Marble-faced delma

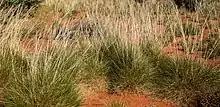
Spinifex grass variation a common habitat for Marble-faced delma

The conservation status of marble-faced delmas in New South Wales is endangered, their conservation status is not listed in the Commonwealth. Degradation of their habitat and losses in their population can be attributed to land use for agricultural purposes. Over-grazing by livestock and feral species within their habitat affects the density and structure of spinifex. Weed invasion and degradation of soil structure within the Mallee-spinifex habitat has also led to habitat loss for the Marble-faced delma populations.